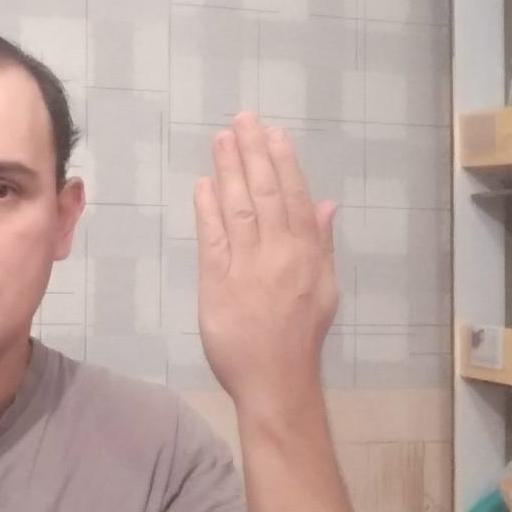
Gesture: stop_inverted